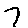
Label: 7